Beliefs and practices of the Church of Jesus Christ of Latter-day Saints

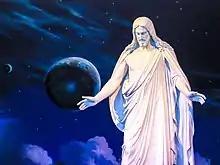
Latter-day Saints believe in the resurrected Jesus Christ, as depicted in the "Christus" statue in the North Visitors' Center on Temple Square in Salt Lake City.

The church follows what it understands to be the teachings of Jesus, both in the Bible and in other scriptures, such as the Book of Mormon. According to that book, Jesus Christ is "the Son of God, the Father of heaven and earth, the Creator of all things from the beginning; and his mother shall be called Mary." As the Creator, he is at times referred to as the father of heaven and earth. This is one sense in which he shares the title "Father" with God the Father. The church also teaches that Jesus is the LORD Jehovah of the Old Testament, and the Holy One of Israel. Because he has the "Divine Investiture of Authority" from the Father, the church teaches that Jesus Christ often speaks in the scriptures as though he were God the Father, because in so doing he is representing the Father. Early leaders taught that Jesus had multiple wives and children during his mortal ministry in promotion of Mormon polygamy, but this is no longer a widely held belief or teaching in the church.